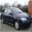
Label: automobile